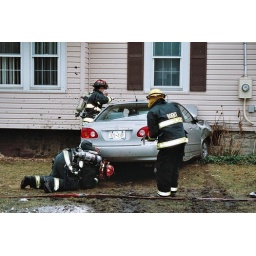
Firefighters assess the damage caused by a car crashing into a house